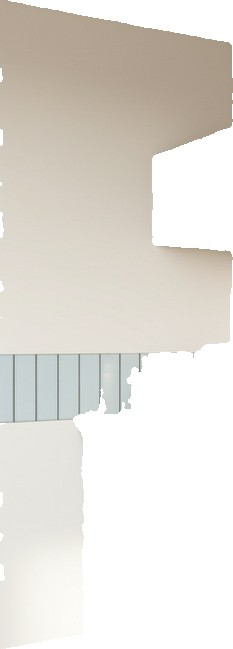
Surface category: wall